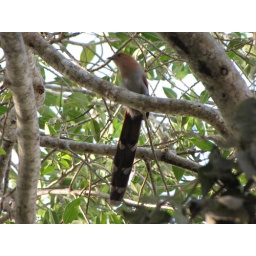
A Squirrel Cuckoo in a ficus tree not far from Freddy's house in Rincon de Guayabitos, NAY